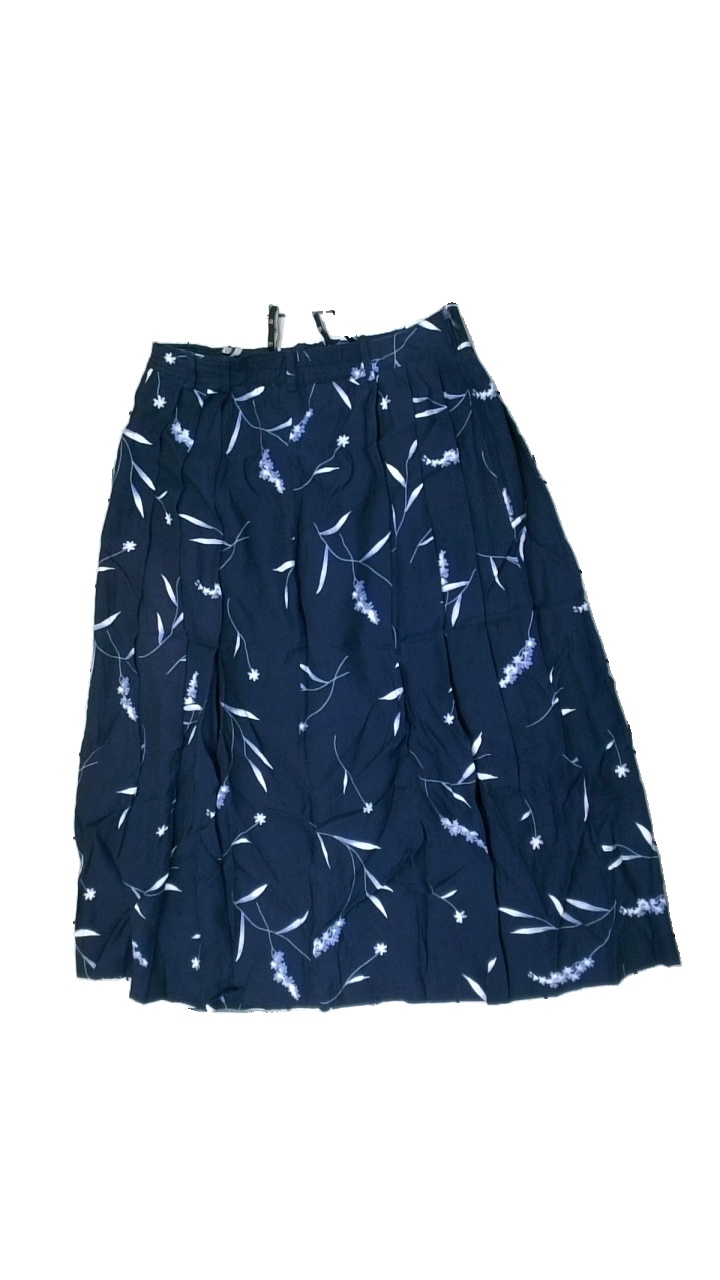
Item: Skirt (Ladies)
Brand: Missing
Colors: Blue, White
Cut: Regular
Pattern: Floral print
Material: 100% viscose
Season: All
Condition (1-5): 2
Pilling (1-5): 5
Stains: Major
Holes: Minor
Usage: Export
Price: <50